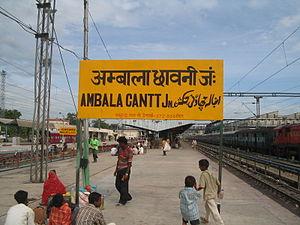
Ambala est une ville de l'état de Haryana dans le nord de l'Inde.